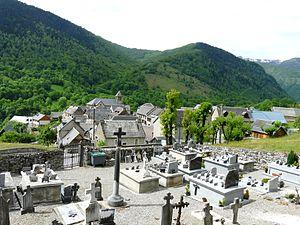
Le village de Castillon-de-Larboust, Haute-Garonne, France.
Castillon-de-Larboust est une commune française située dans le département de la Haute-Garonne, en région Occitanie.
La vallée du Larboust est une vallée pyrénéenne du Luchonnais, située dans le département de la Haute-Garonne. Elle commence au port de Peyresourde, à la limite du département des Hautes-Pyrénées, en direction d'Arreau par la vallée du Louron. Elle correspond au cours de l'One, qui se jette dans la Pique à Bagnères-de-Luchon.